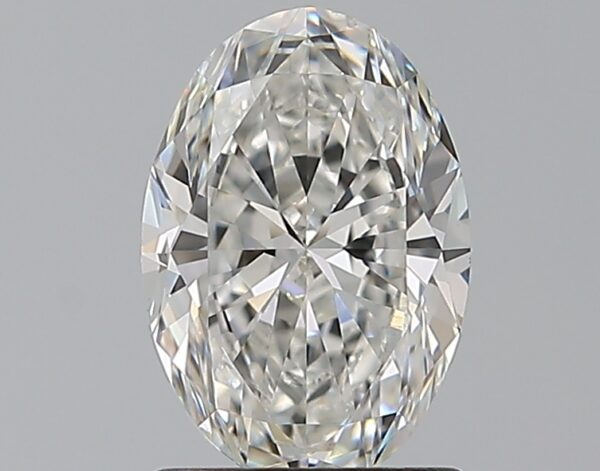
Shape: oval
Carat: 1.2
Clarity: VS1
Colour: F
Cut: EX
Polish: EX
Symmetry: EX
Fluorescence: N
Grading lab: GIA
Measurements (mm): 8.44 x 5.75 x 3.61